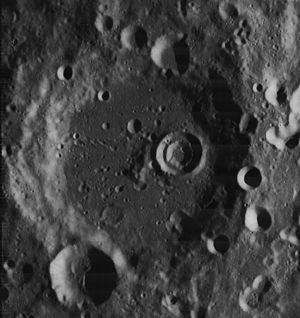
Bell (månekrater)
Bell er et nedslagskrater på Månen. Det befinder sig på Månens bagside, lige bag den vestlige rand, og er opkaldt efter den amerikanske videnskabsmand og opfinder Alexander Graham Bell.